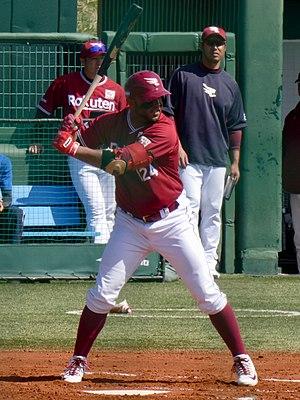
Luis Domingo Jiménez Rodriguez est un joueur de troisième but de baseball.